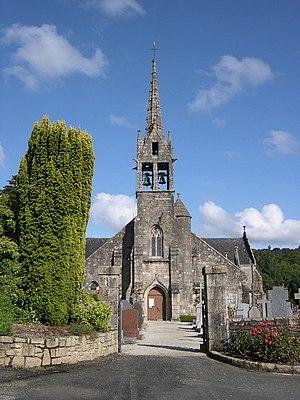
La liste des églises des Côtes-d'Armor recense de la manière la plus complète possible les églises, cathédrales et basiliques situées dans le département français des Côtes-d'Armor.
L'église Saint-Hernin est une église catholique située à Locarn, en France.
Cet article recense une partie des monuments historiques des Côtes-d'Armor, en France.